History of theatre

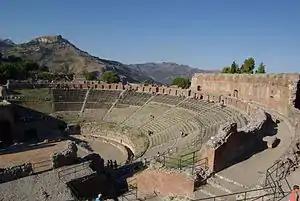
Greek Theater of Taormina, Sicily, Magna Graecia, present-day Italy

Greek theatre, most developed in Athens, is the root of the Western tradition; "theatre" is a word of Greek origin. It was part of a broader culture of theatricality and performance in classical Greece that included festivals, religious rituals, politics, law, athletics and gymnastics, music, poetry, weddings, funerals, and "symposia". Participation in the city-state's many festivals—and attendance at the City Dionysia as an audience member (or even as a participant in the theatrical productions) in particular—was an important part of citizenship. Civic participation also involved the evaluation of the rhetoric of orators evidenced in performances in the law-court or political assembly, both of which were understood as analogous to the theatre and increasingly came to absorb its dramatic vocabulary. The theatre of ancient Greece consisted of three types of drama: tragedy, comedy, and the satyr play.